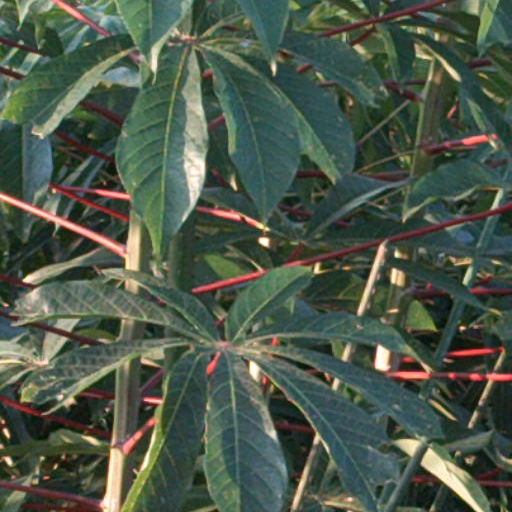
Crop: cassava